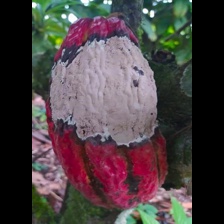
Label: moniliophthora